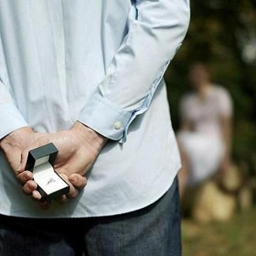
man with an engagement ring , about to propose .